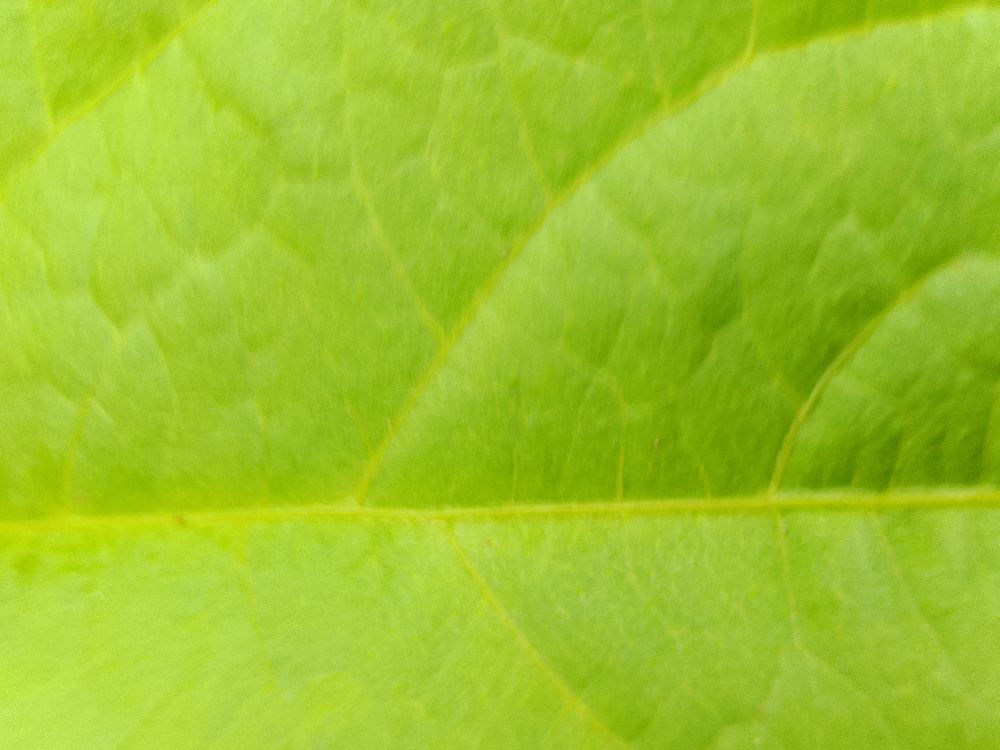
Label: healthy